Anthony Aufrère

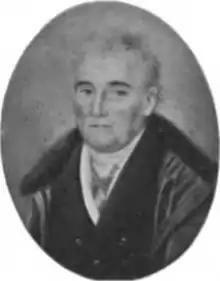
Portrait of Anthony Aufrère

Anthony Aufrère (30 November 1757 at Hoveton, Norfolk – 29 November 1833 in Pisa, Italy) was an English antiquary, barrister and translator.